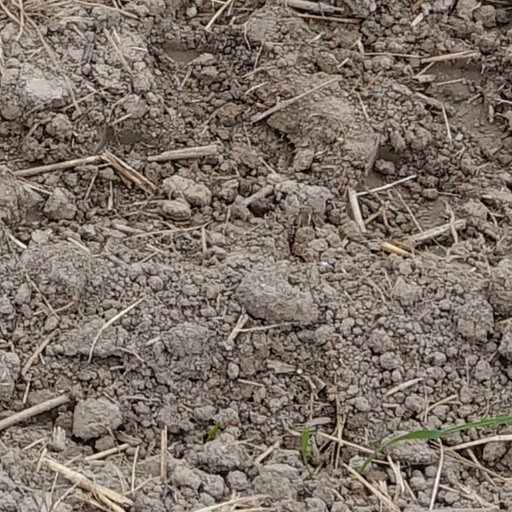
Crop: wheat